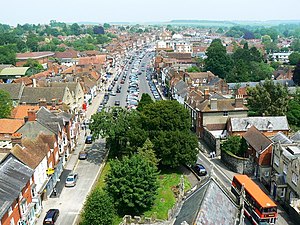
Marlborough
Hovedgaden i Marlborough
Marlborough er en by i Vestengland husende den berømte privatskole Marlborough College. Hærføreren John Churchill blev udnævnt til hertug af Marlborough for sine militære bedrifter før og under den spanske arvefølgekrig.